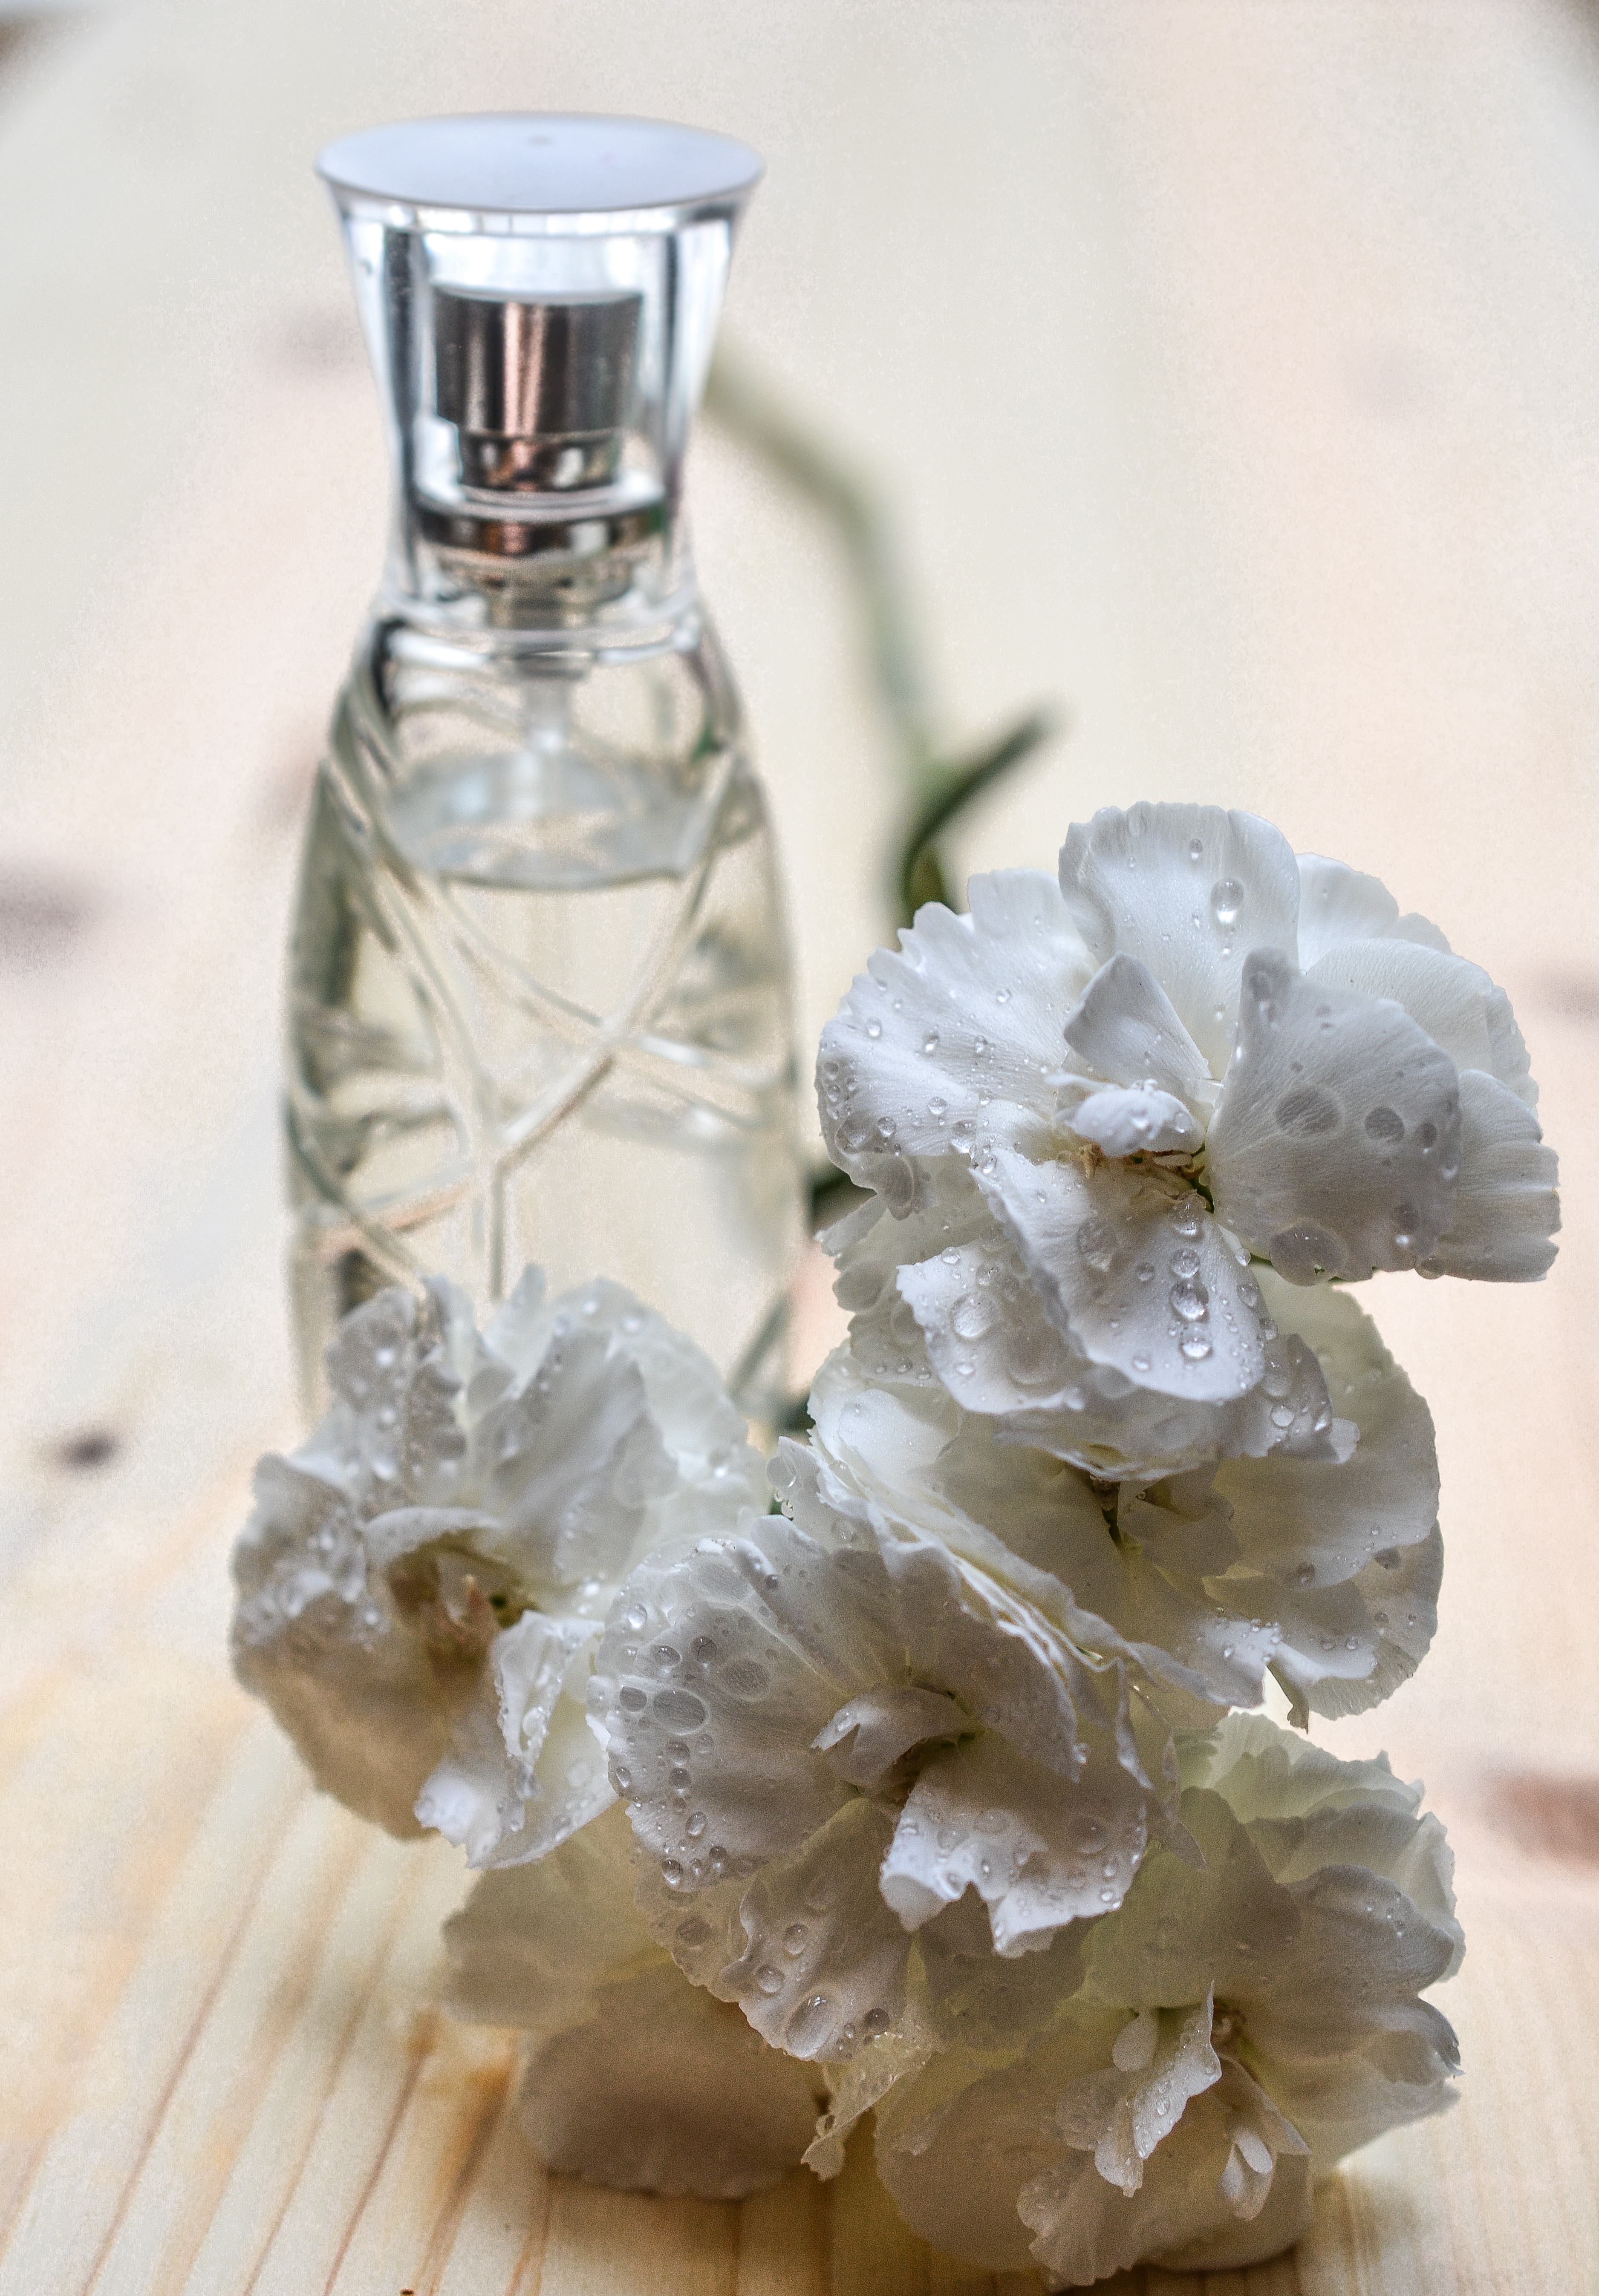
flower, glass, aroma, gift, produce, spray, romance, romantic, fashion, bottle, flowers, transparent, container, smell, cologne, style, toilette, fragrant, elegance, scent, perfume, cosmetics, glamour, fragrance, aromatic, perfume bottle